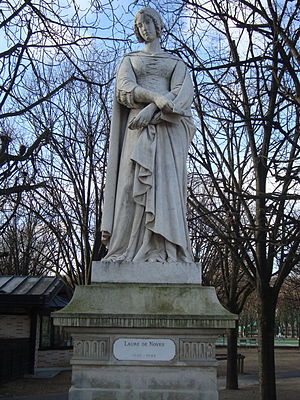
Auguste Ottin
Laure de Noves i serien Reines de France et Femmes illustres.
Auguste-Louis-Marie Ottin 11. november 1811 i Paris – 9. december 1890 sammesteds var en fransk billedhugger.